Composite repair

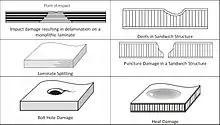
Figure 2: Typical damage cases of laminates and sandwich structures

The most important damage to fibre reinforced composites is the result of impact incidents. Low velocity and high velocity impact can result in significantly different damage patterns for a given composite configuration. In metals the impact energy is dissipated through elastic and plastic deformations and still the structure retains a good margin of structural integrity. In fibre reinforced composite materials however, the damage is usually more extensive than that seen on the surface. Some typical damage cases for composite structures are shown in Figure 2.